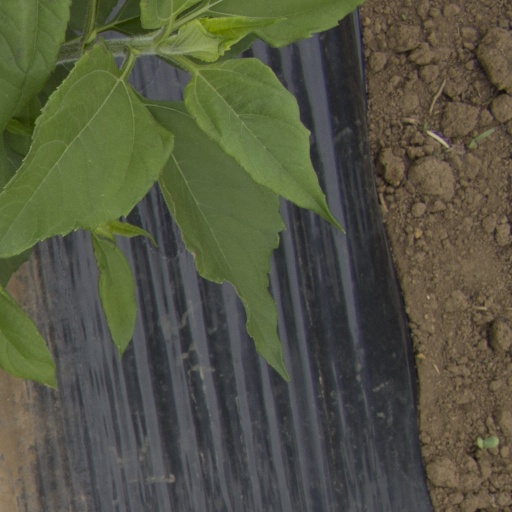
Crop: Jerusalem artichoke